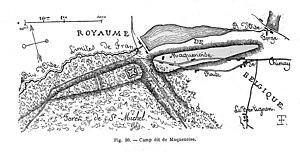
par un dessin de Fleury.
Macquenoise est une section de la commune belge de Momignies, située en Région wallonne dans la province de Hainaut.